John Syer

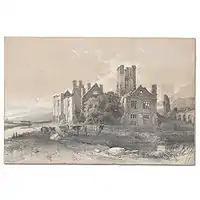
"Neath Abbey" by John Syer

He exhibited at the Royal Academy, the British Institution, and with the Royal West of England Academy in Bristol, as well as the British Artists, between 1832 and 1875.